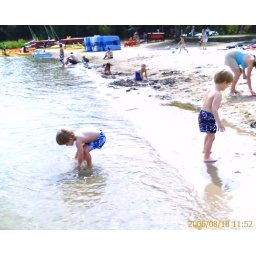
The boys having a mud fight in lake michigan.